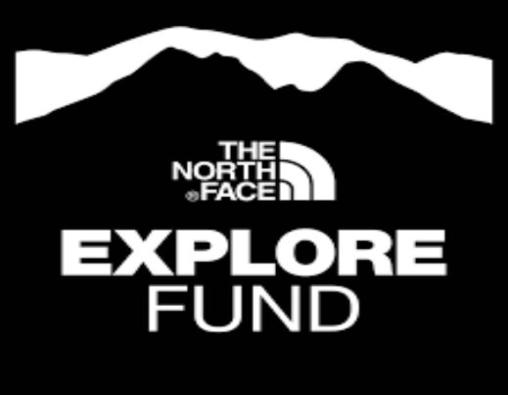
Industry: Clothes